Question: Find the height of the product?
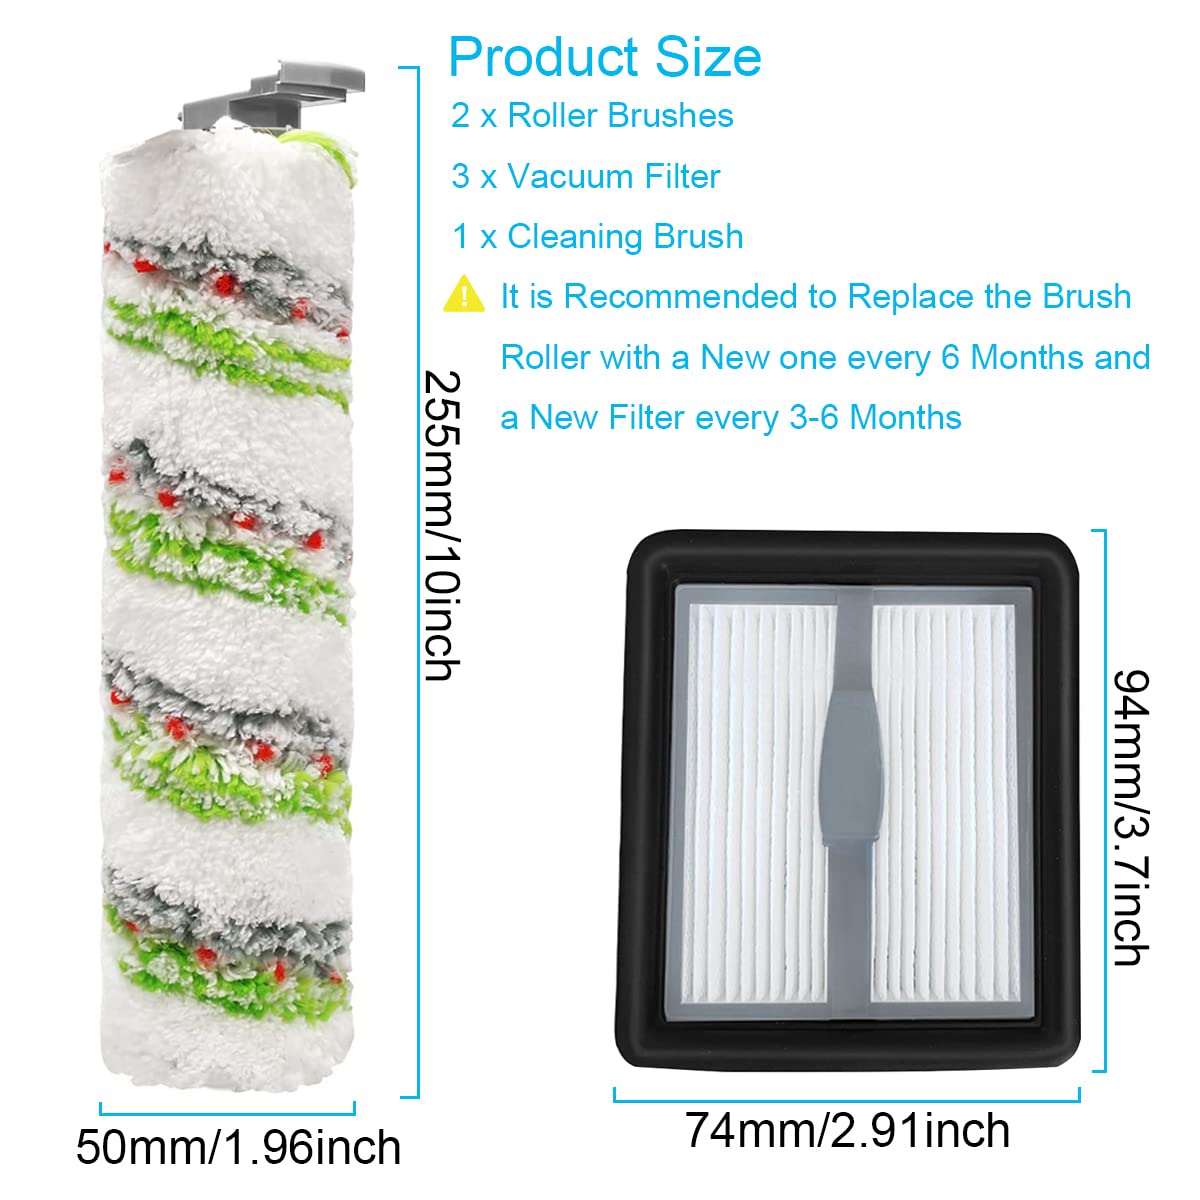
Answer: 255.0 millimetre